Truman H. Landon

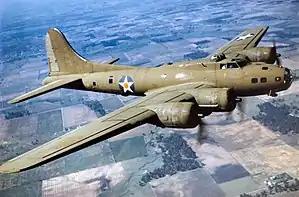
A Boeing B-17E Flying Fortress similar to the one flown by Landon during the Pearl Harbor attack

The Silver Star is presented to Truman H. Landon, Major, U.S. Army Air Force, for gallantry in action, conspicuous bravery, coolness and expert handling of his airplane while serving with the 18th Reconnaissance Squadron (Heavy), during the Japanese aerial attack on Hickam Field, Territory of Hawaii, on 7 December 1941. Major Landon, Echelon Commander on a flight from Hamilton Field, California, after an all-night flight and with only a small quantity of gasoline remaining which necessitated an early landing, arrived in the vicinity of Hickam Field during the Japanese attack and was subjected to heavy anti-aircraft fire and was attacked by Japanese aircraft. Major Landon's flight was unarmed and unprepared for an attack and rather than risk damaging the aircraft under his control by landing in an inadequate, although protected field, brought about the safe landing of his flight through his skill, coolness and daring under fire.